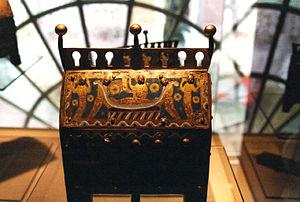
Chasse de Thomas Becket, émail grandmontain - Limoges (1200-1210) - Cuivre émaillé champlevé.
Le champlevé est une technique de travail de l'émail utilisée dans les arts décoratifs. Elle consiste à ôter un peu de matière pour y incruster de l'émail.
L’ordre de Grandmont est un ordre monastique catholique originaire du Limousin fondé vers 1076 et dissous en 1772, répandu de l’Angleterre à l’Espagne. Issu de l’érémitisme tout en y mêlant des traits cénobitiques, l’ordre est caractérisé par sa règle et la diffusion de son modèle architectural, conforme à la réforme grégorienne.